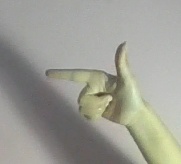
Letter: yaa